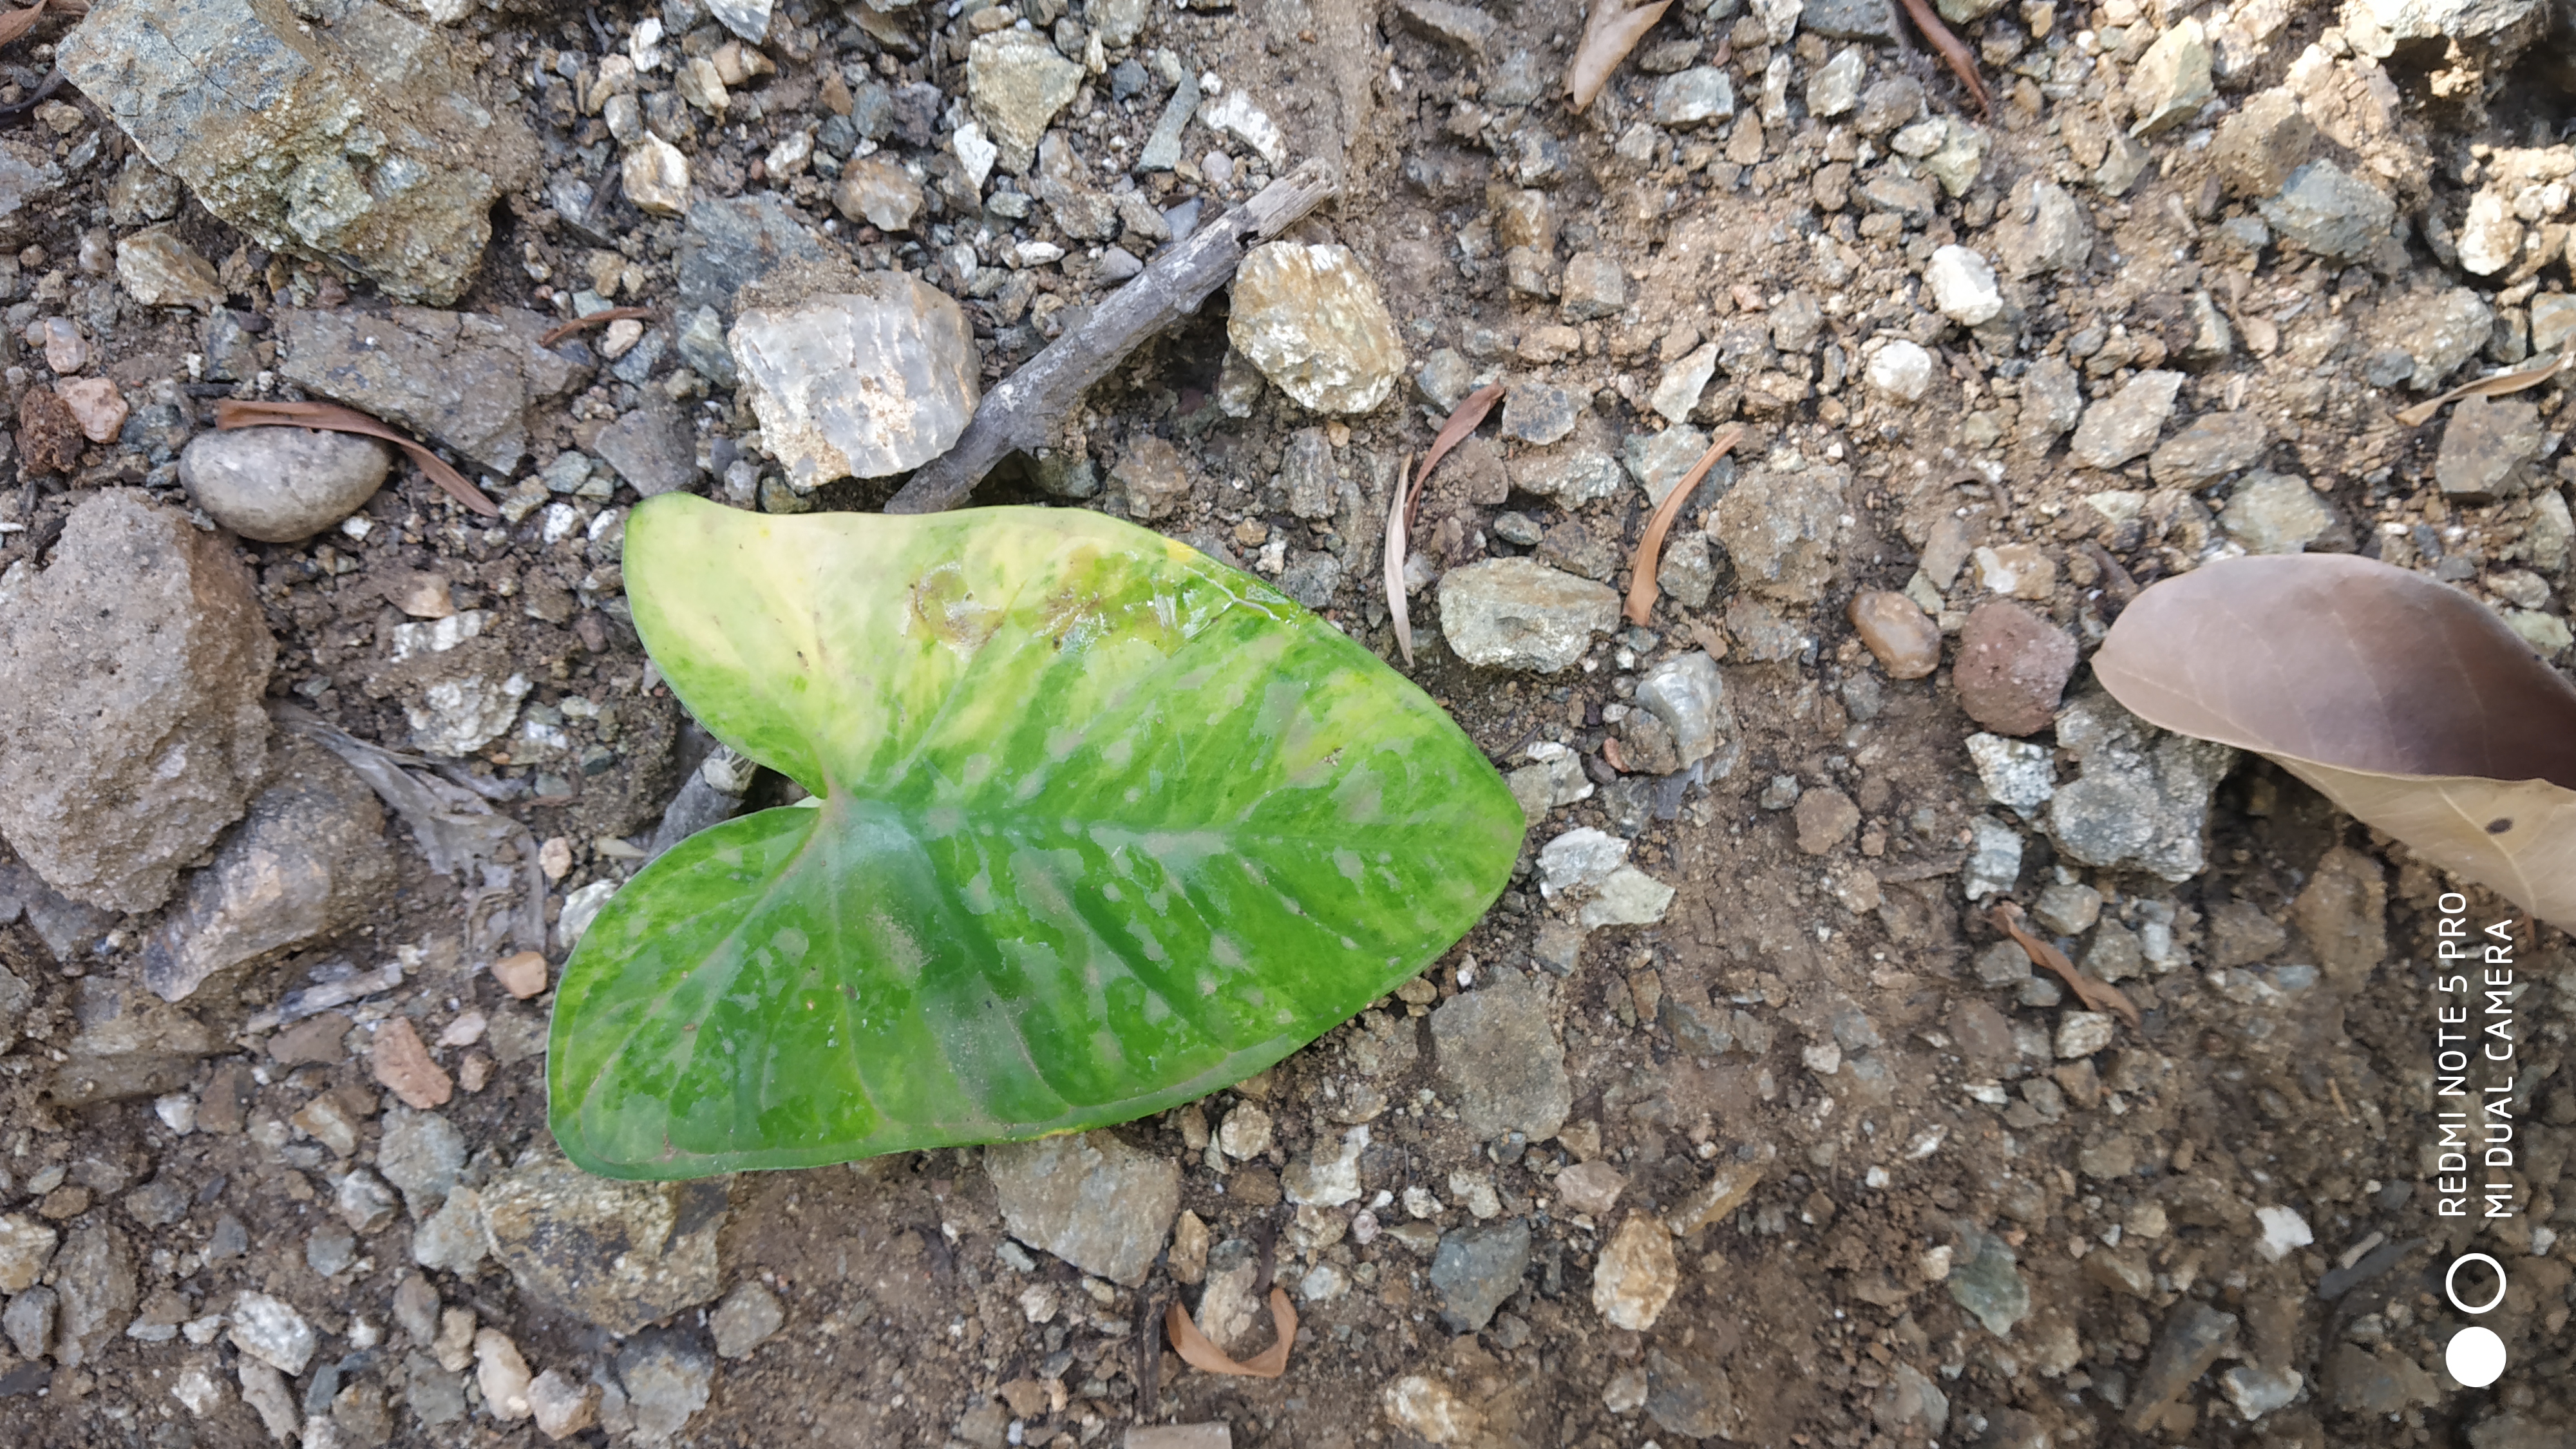
Plant: Taro